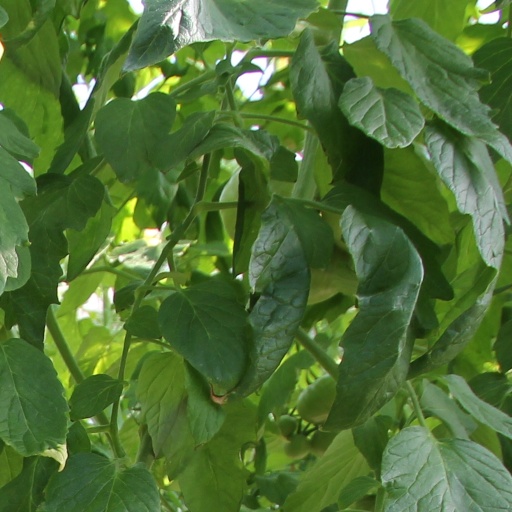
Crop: tomato